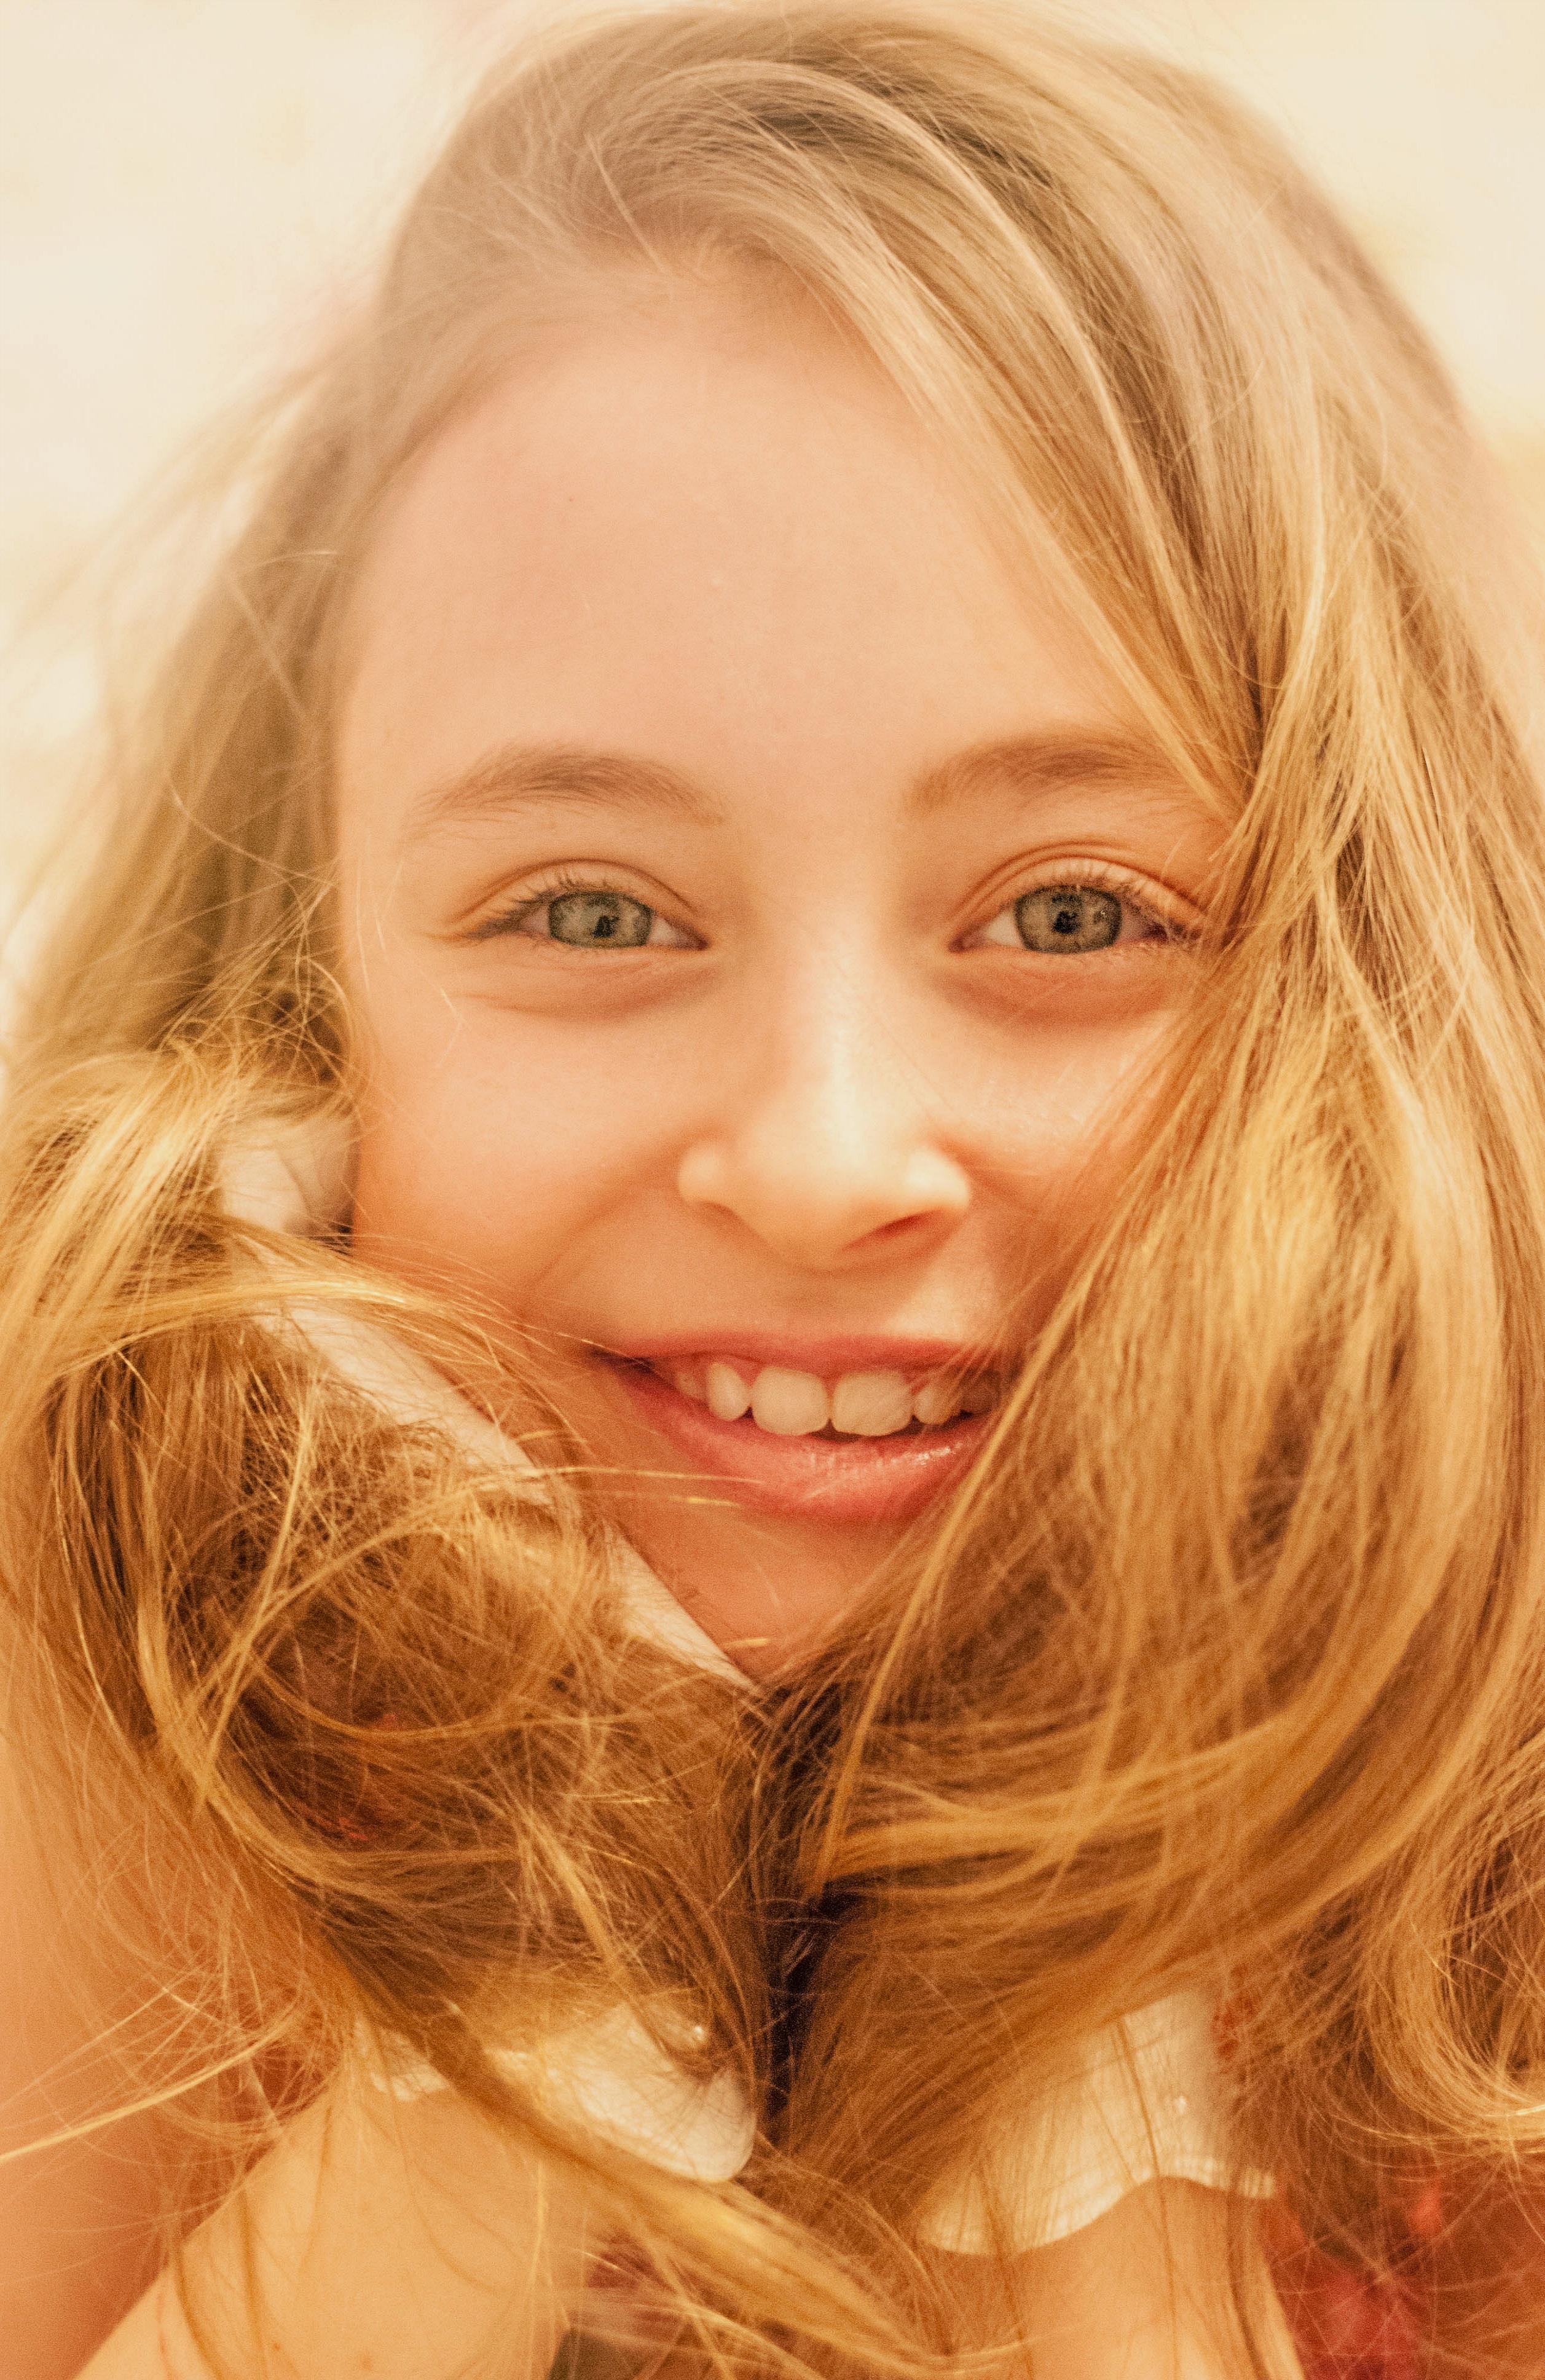
person, girl, sun, hair, photography, portrait, model, lip, hairstyle, mouth, long hair, close up, face, nose, cheek, eye, head, beauty, beautiful, blond, organ, photo shoot, brown hair, glows, portrait photography, hair coloring, supermodel, human hair color, layered hair